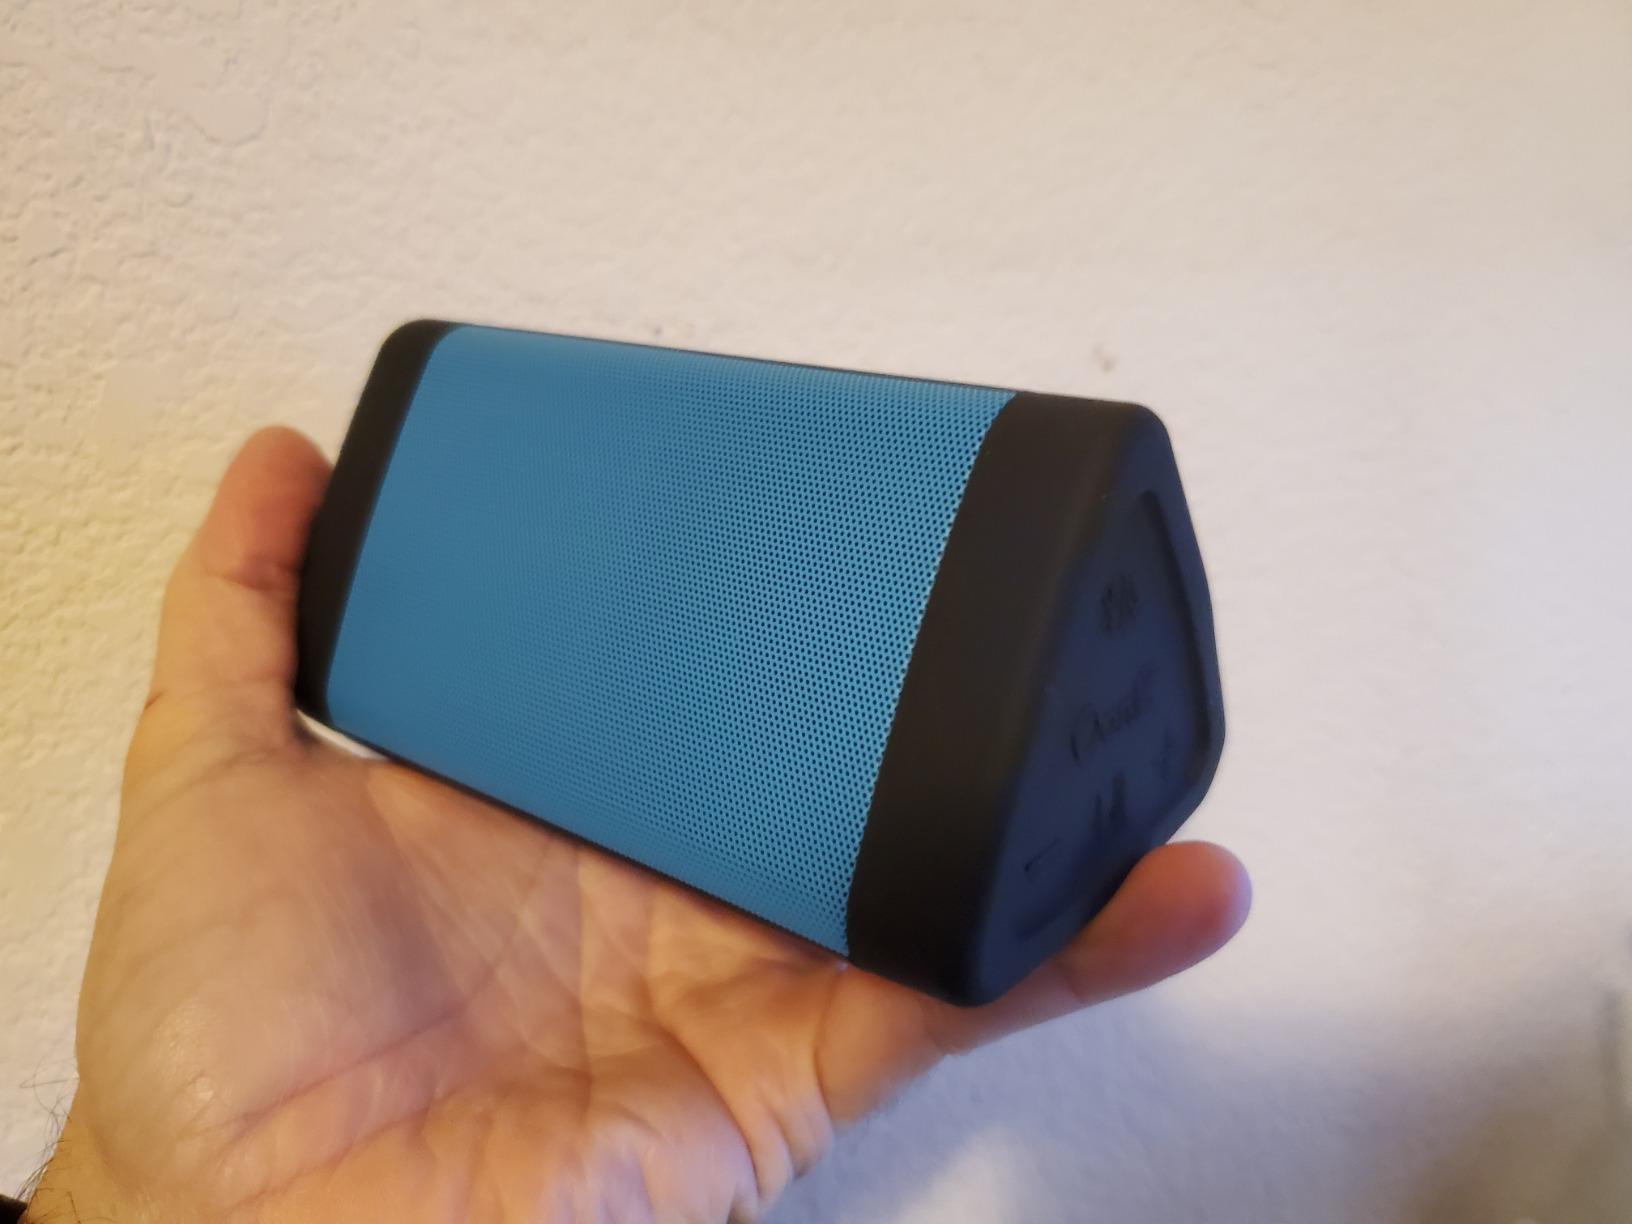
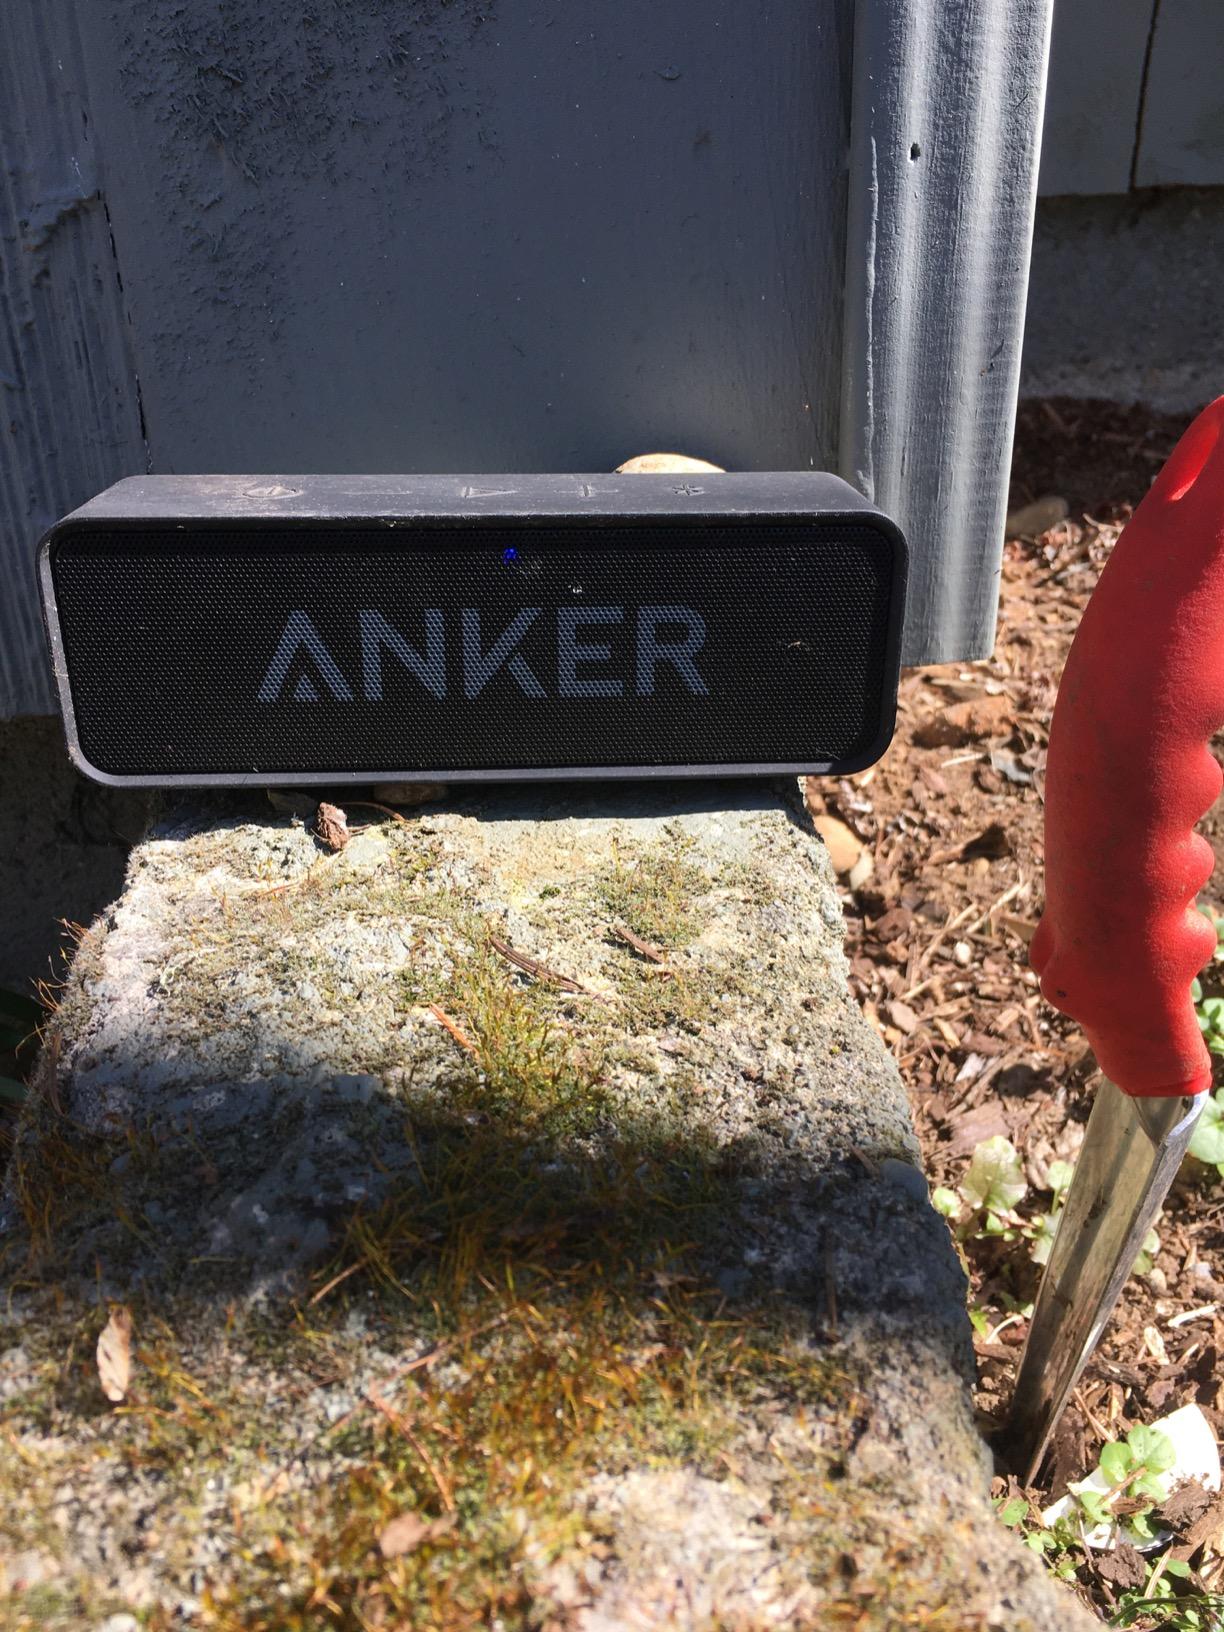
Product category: speaker
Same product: no